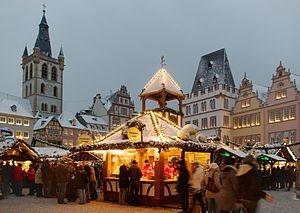
Les fêtes et jours fériés en Allemagne peuvent varier en fonction du Land considéré, mis à part le Jour de l'Unité allemande qui est la fête nationale.